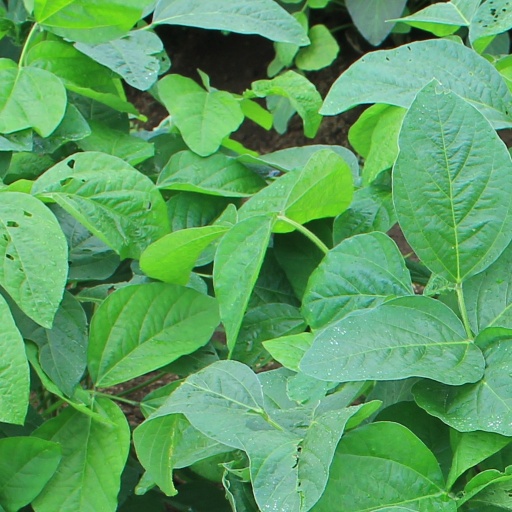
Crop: soybean